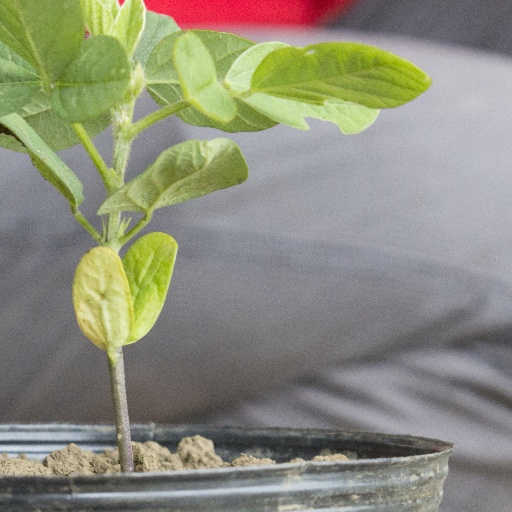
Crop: soybean